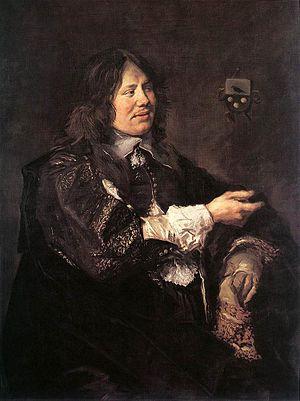
Frans Hals est un peintre baroque néerlandais, considéré, avec Rembrandt et Johannes Vermeer, comme l'un des plus importants du siècle d’or.